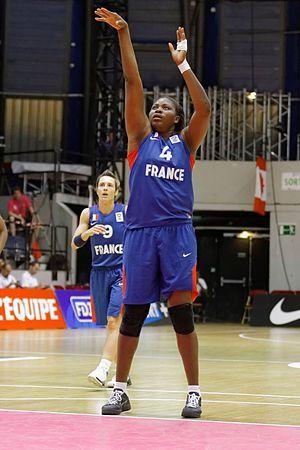
L'équipe de France commence sa saison 2015 en étant qualifiée pour le Championnat d'Europe de basket-ball féminin 2015.